Main Concourse

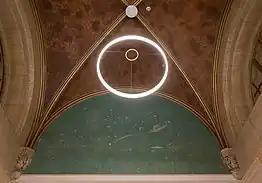
Central Cellars mural

The Main Concourse inspired multiple works of architecture and art. These include the nearby Biltmore Hotel (designed by Warren & Wetmore and built in 1913), which held a palm court modeled after the Main Concourse. The building was gutted by developers in 1981, and although preservationists managed to secure an agreement to approximately re-create the space, a new agreement in 1983 prompted a $500,000 donation to a landmarks fund instead.